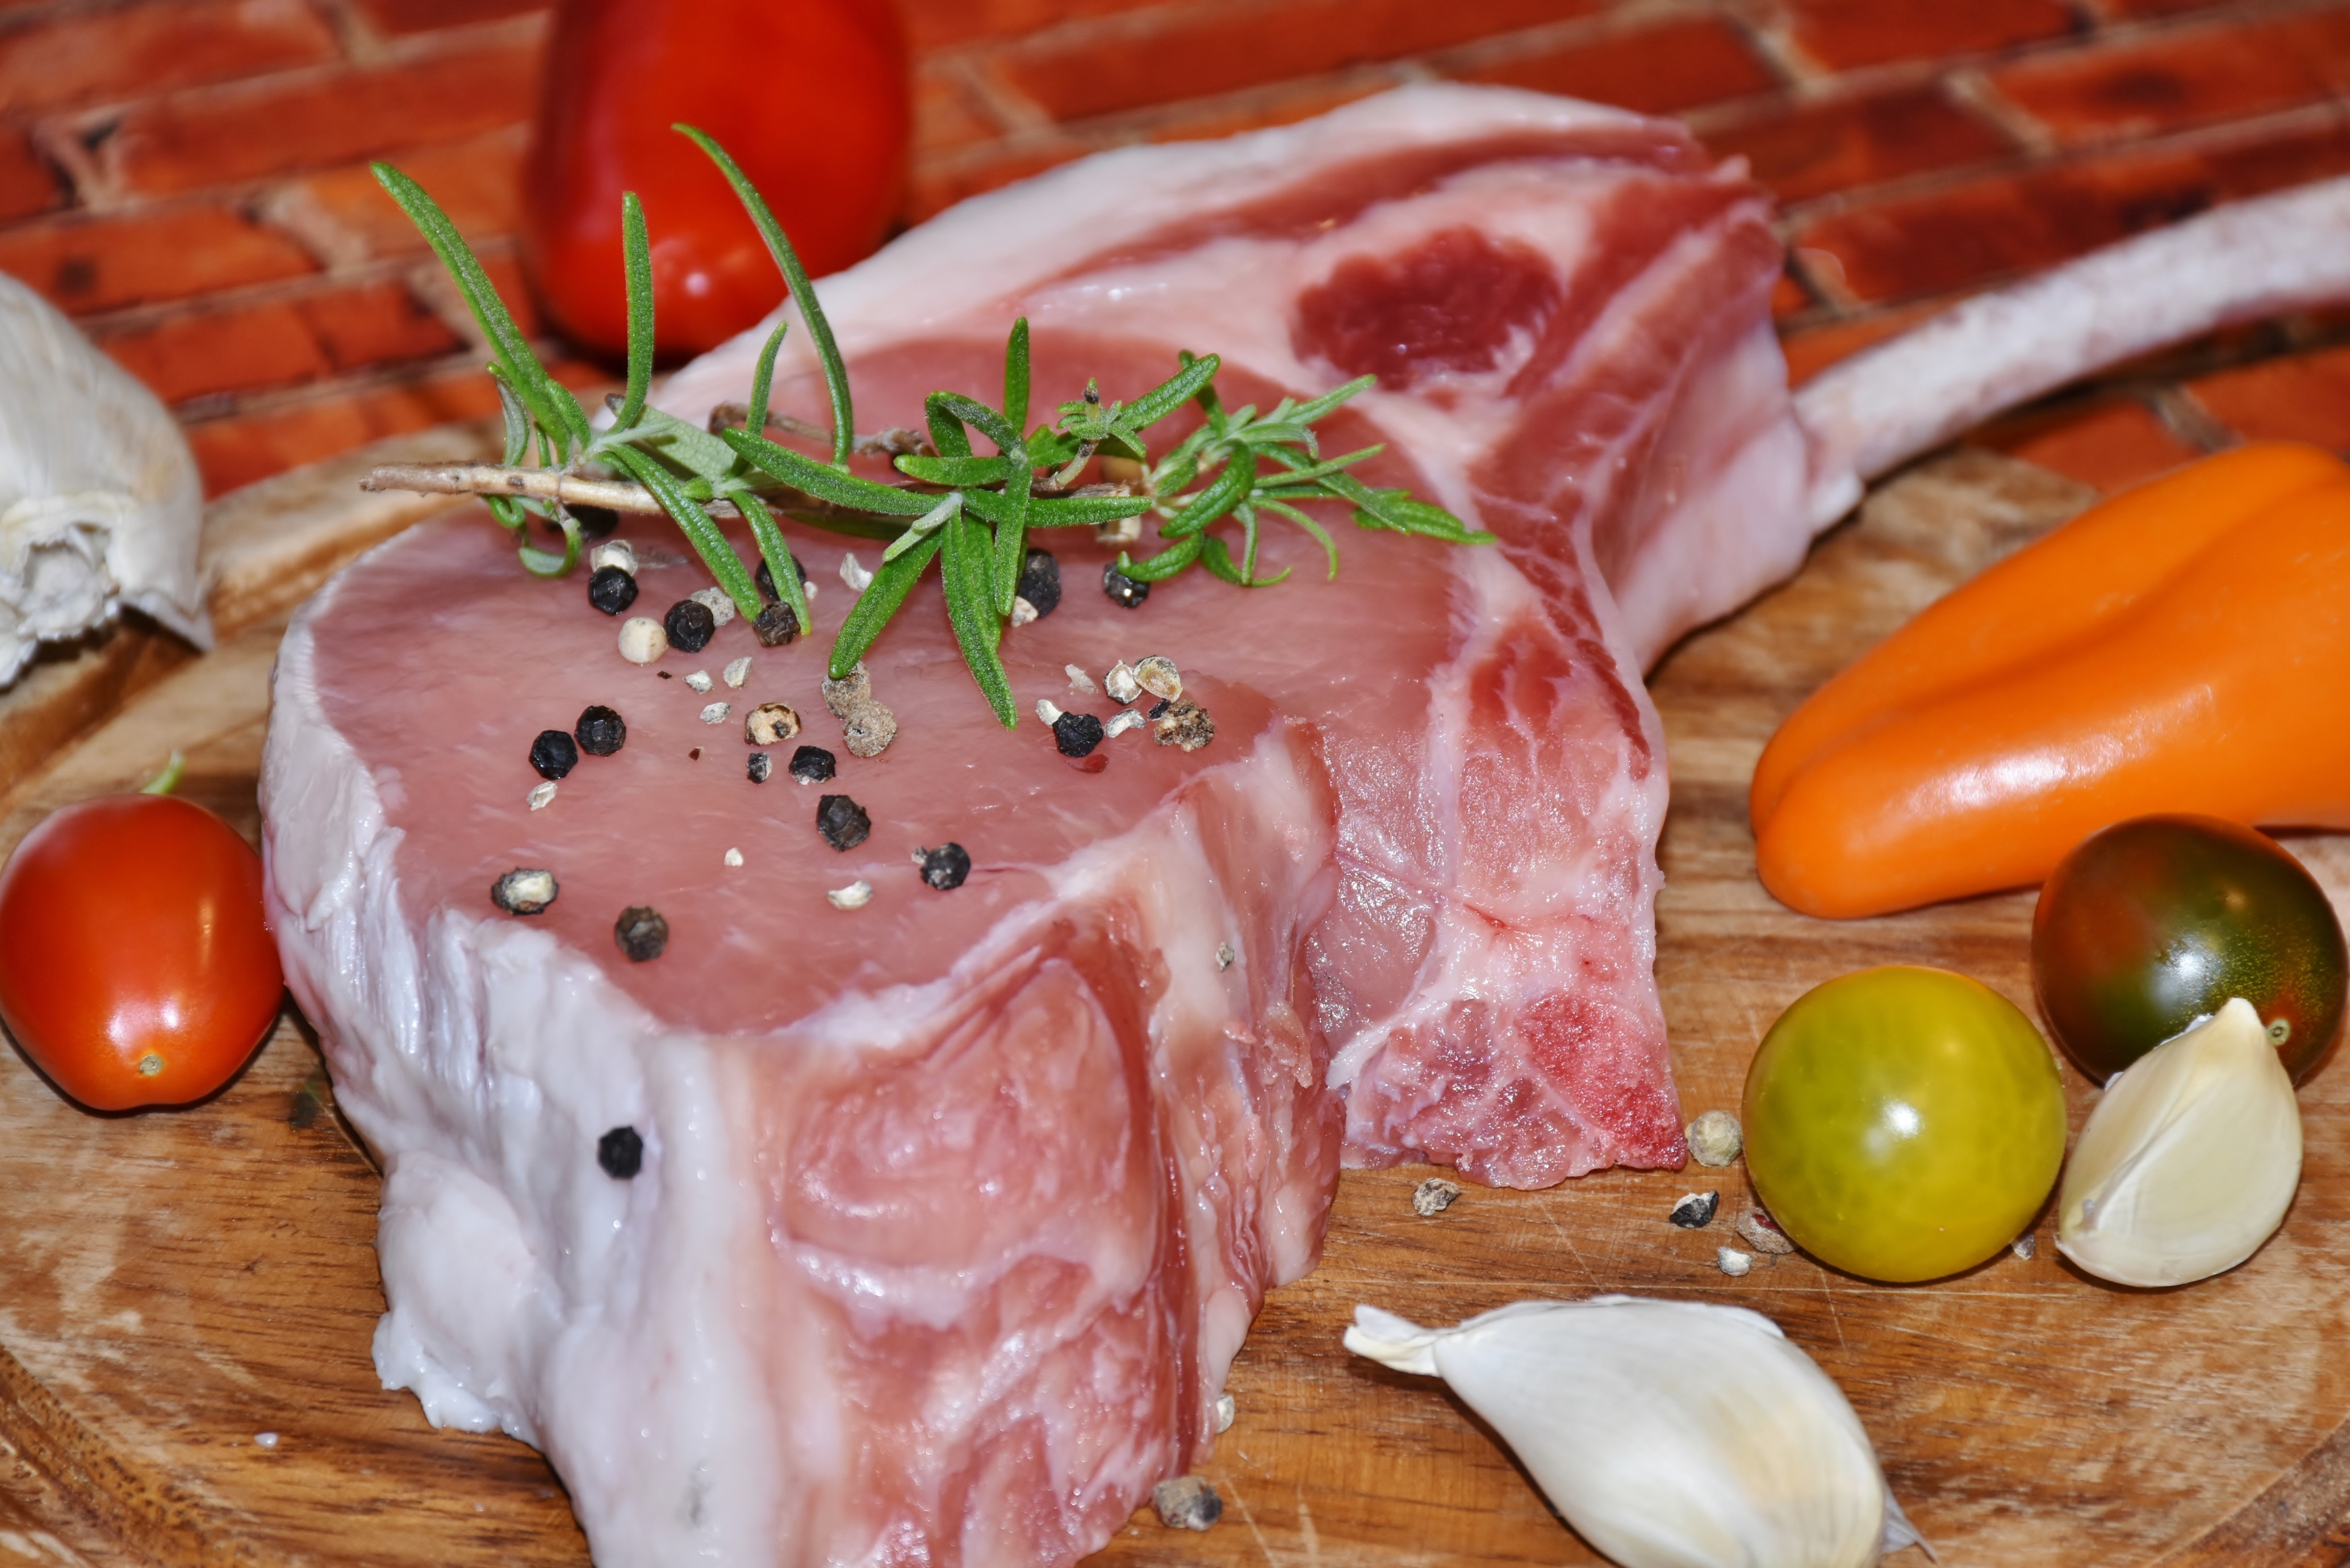
dish, meal, food, gourmet, eat, meat, pork, cuisine, steak, bone, prosciutto, tasty, raw, pig, frisch, ham, quality, bio, grilling, red meat, pig back, organic quality, country pig, roast beef, animal source foods, kobe beef, sirloin steak, salt cured meat, lamb and mutton